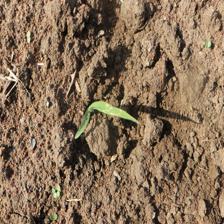
Label: Sorghum